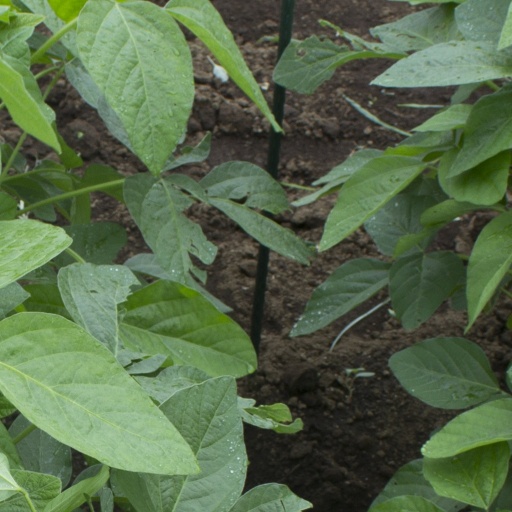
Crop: soybean